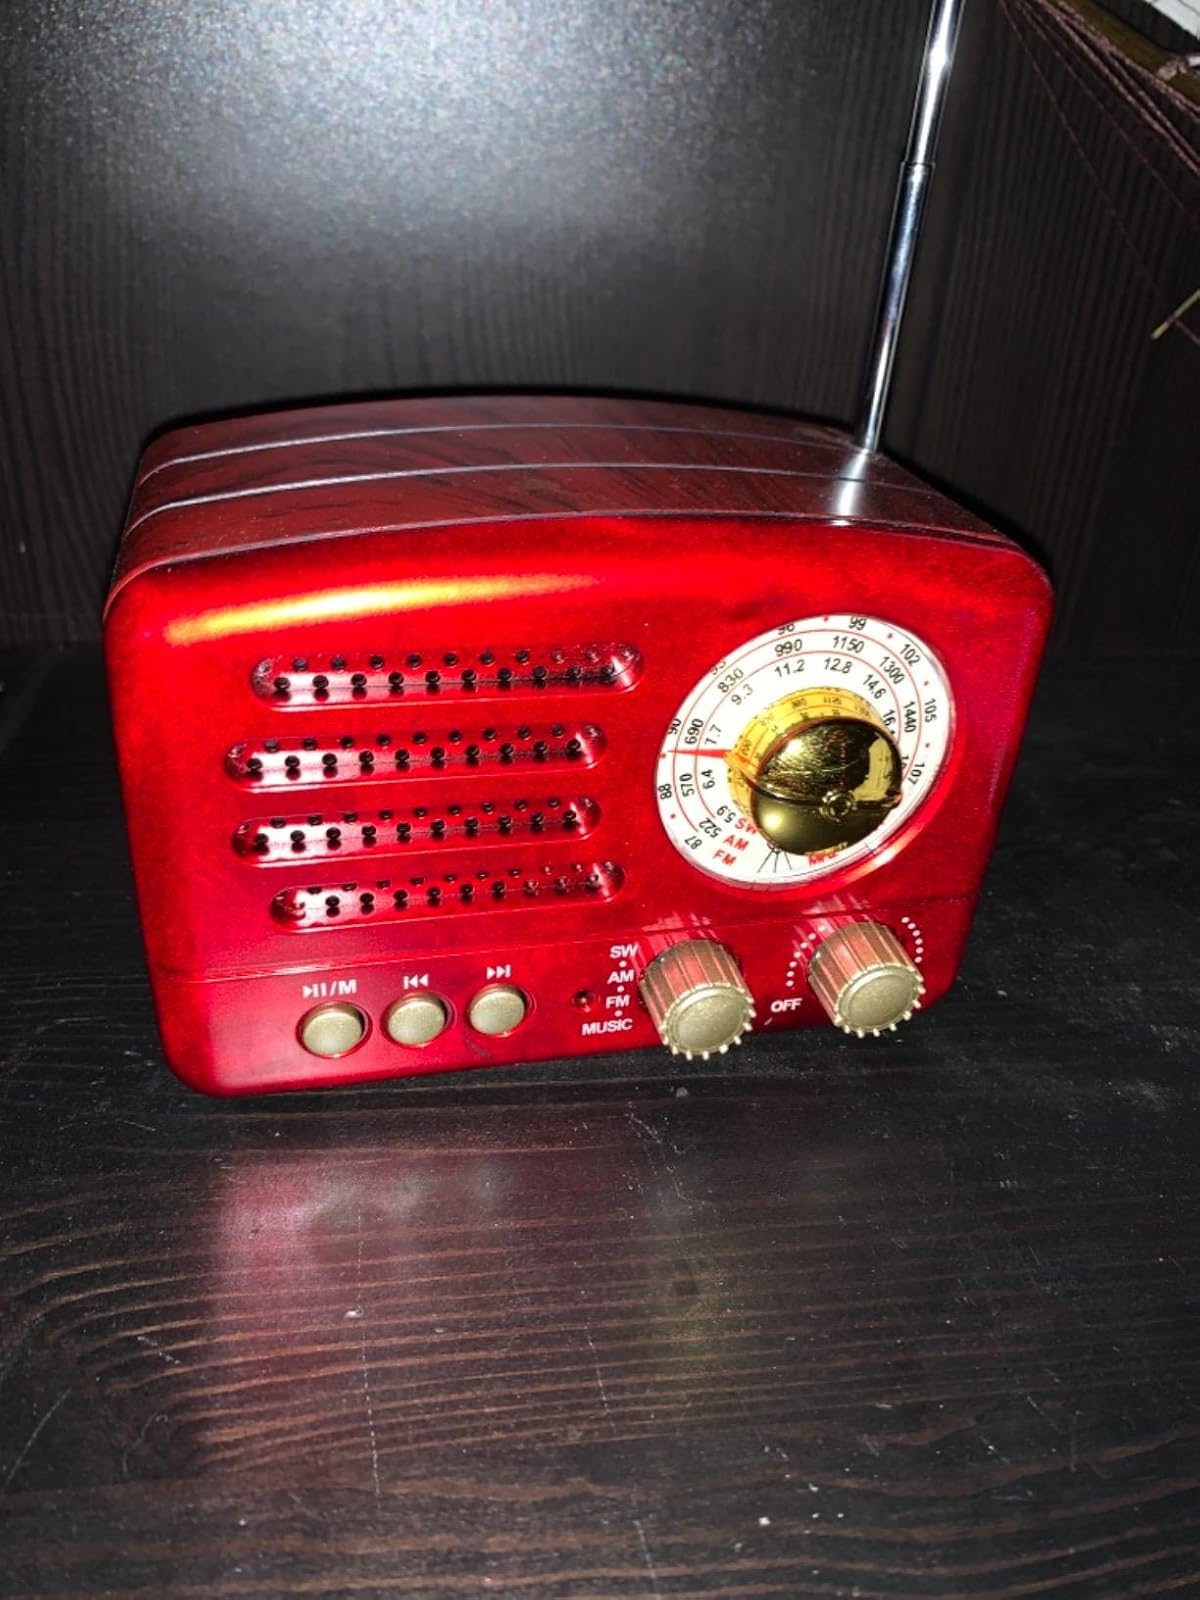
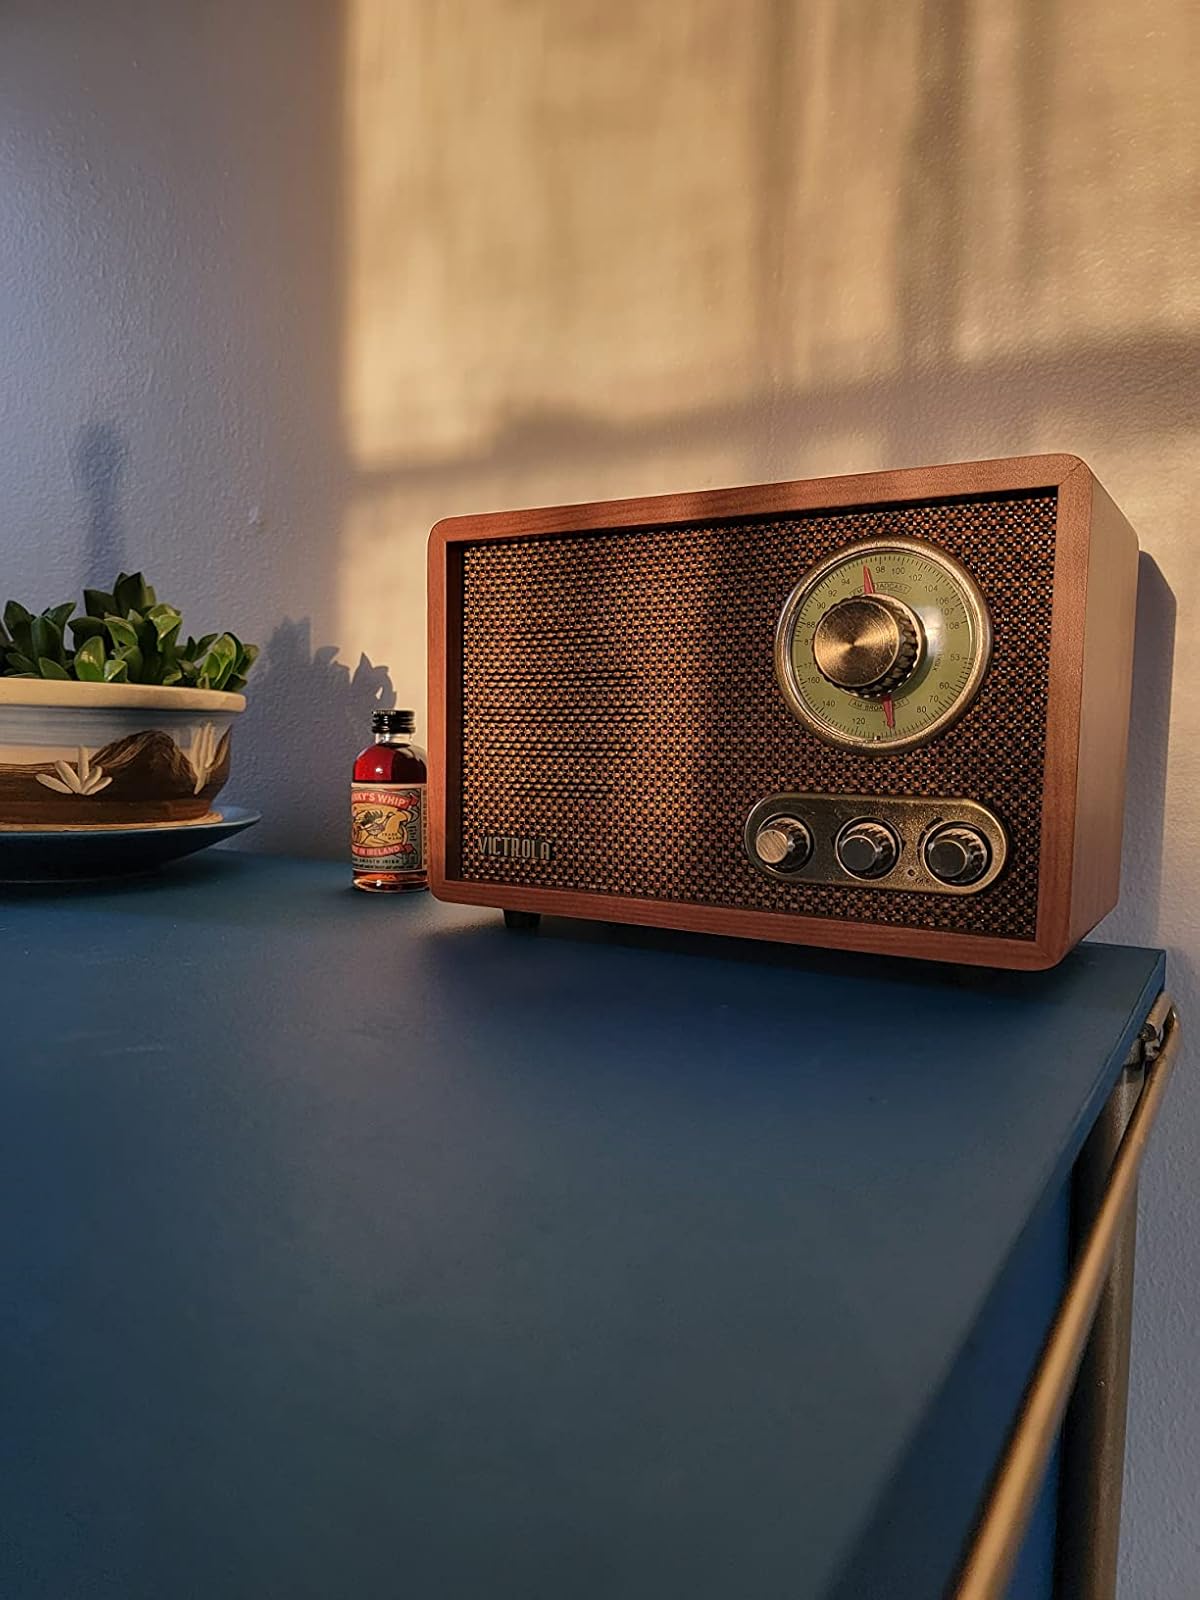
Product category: radio
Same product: no